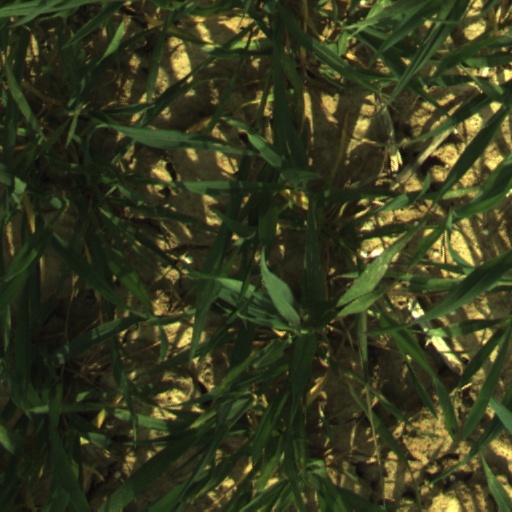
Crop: wheat